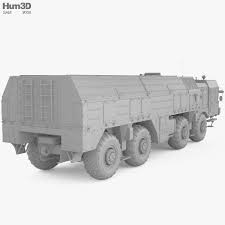
Label: Iskander